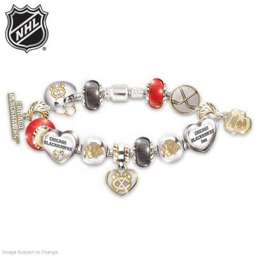
wear your pride in style with this charm bracelet .